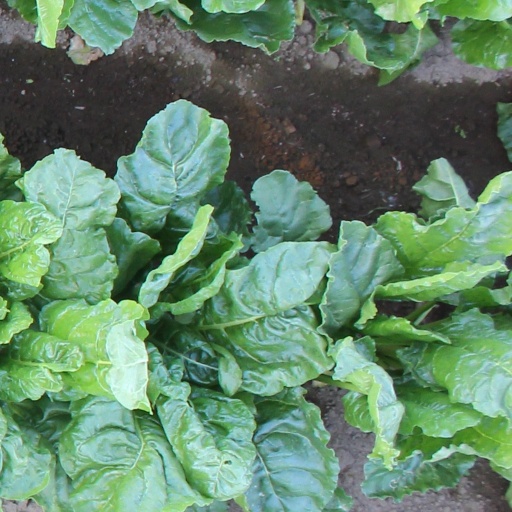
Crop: sugar beet